Postage stamps and postal history of Mount Athos

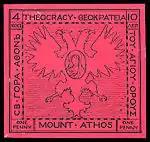
Essay of Harry Pirie-Gordon

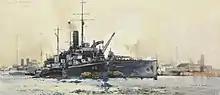
HMS "Ark Royal"

These stamps were produced in sheets of 12 (3 rows of 4), on board the seaplane carrier HMS "Ark Royal". Six values were produced, ranging up to one shilling, and all were printed in black but on various different paper types.